Military history of the Aleutian Islands

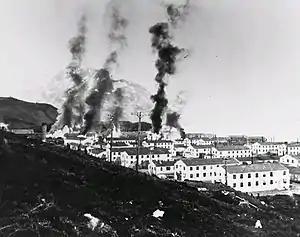
Buildings in Dutch Harbor burn after the June 3, 1942 attacks

On December 7, 1941, the Imperial Japanese Navy executed a surprise attack on Pearl Harbor, bringing the United States into a war against Japan, Nazi Germany and Fascist Italy. The Pacific Theater was divided into three sectors – north, central and south, with the Aleutians falling inside the north sector, though it was also part of the American theater. With the Aleutians located just east of the Kuril Islands, the former served as an ideal physical bridge between the two nations of Japan and the United States. Although dismal climate conditions on the Aleutians made an approach by Japan unlikely, neither of the two countries could afford to not cover their bases with respect to these islands. On April 18, 1942, sixteen United States Army Air Forces (USAAF) aircraft bombed Tokyo in what has become known as the Doolittle Raid. The Imperial High Command were unsure of where the aircraft originated and speculated that a hidden air base existed on the western tip of the Aleutian Islands, sparking interest by the High Command in capturing the island chain.